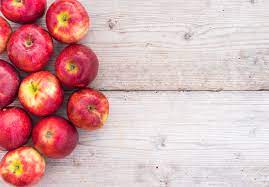
Label: Apple